Scythian campaign of Darius I

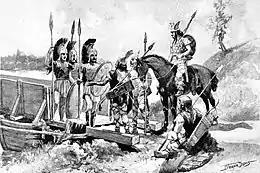
The Greeks of Histiaeus preserve the bridge of Darius I across the Danube. 19th century illustration.

The whole area from central Thrace to Georgia and from Ukraine to the north-east Mediterranean formed a compact area with mutual economic interests between Scythians, Thracians or Ionians, and Iranians. In strategic terms, Darius must have seen that some Scythian-type peoples extended from Ukraine all the way to what is modern-day Uzbekistan, forming a continuum of dangerous nomadic raiders. Furthermore, control of the Black Sea recognized no international divisions. The Persians and the Greeks (many of whom lived in the Persian Empire, while another number lived in the Greek colonies in what is nowadays southern Ukraine) had a common interest in seeking to control the source of Scythian exports of gold, grain, hides, and furs. As Fol and Hammond further state, Ctesias, a Greek doctor at the Persian court , wrote that before the invasion of Darius into the European Scythian lands a satrap of Cappadocia named Ariaramnes had crossed the Black Sea to the north, raiding the European Scythian regions with a fleet of thirty penteconters, returning with Scythian men and women, including the brother of a Scythian king.